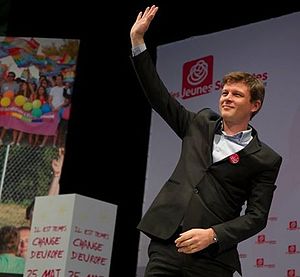
Guillaume Balas
Guillaume Balas er en tidligere fransk socialistisk politiker, der den 20. februar 2018 tilsluttede sig et nyt venstreorienteret parti.